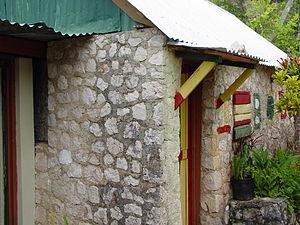
La maison natale de Bob Marley est la maison familiale-musée-mausolée du village de Nine Miles de la paroisse de Saint Ann en Jamaïque dans la mer des Caraïbes, où la légende jamaïcaine du reggae et de la musique jamaïcaine Bob Marley naît le 6 février 1945, passe les douze premières années de son enfance, trouve l'inspiration de nombreuses chansons de son répertoire, et revient régulièrement y séjourner durant sa vie, avant d'y reposer avec sa mère Mama Marley, depuis sa disparition du 11 mai 1981 à Miami, à l'age de 36 ans, après voir vendu plus de 200 millions de disques dans le monde entier.